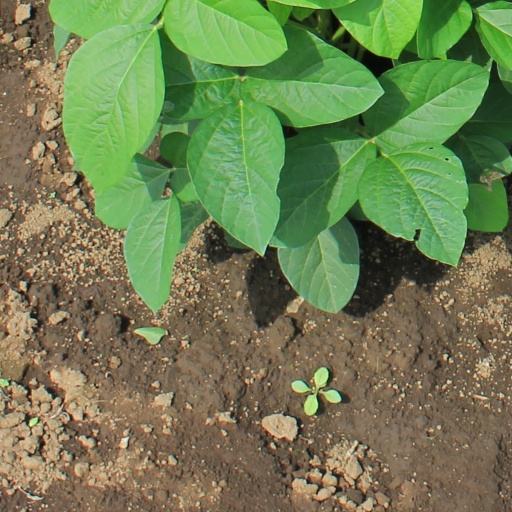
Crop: soybean